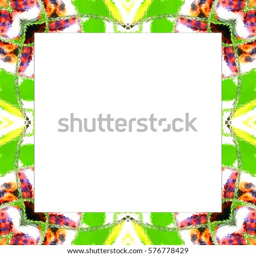
rectangular frame of symmetrical melting colorful abstract kaleidoscopic pattern with a white empty space inside for your text or image .